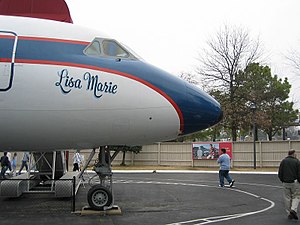
Lisa Marie Presley / Arven efter Elvis Presley
Elvis' fly, der var opkaldt efter hans datter
Lisa Marie Presley er en amerikansk sanger og sangskriver. Hun er eneste barn af Priscilla og Elvis Presley, født nøjagtigt 9 måneder efter forældrenes bryllup den 1. maj 1967. Efter skilsmissen mellem Elvis og Priscilla i 1973 boede Lisa Marie på skift hos forældrene i hhv. Memphis og Beverly Hills, Californien.